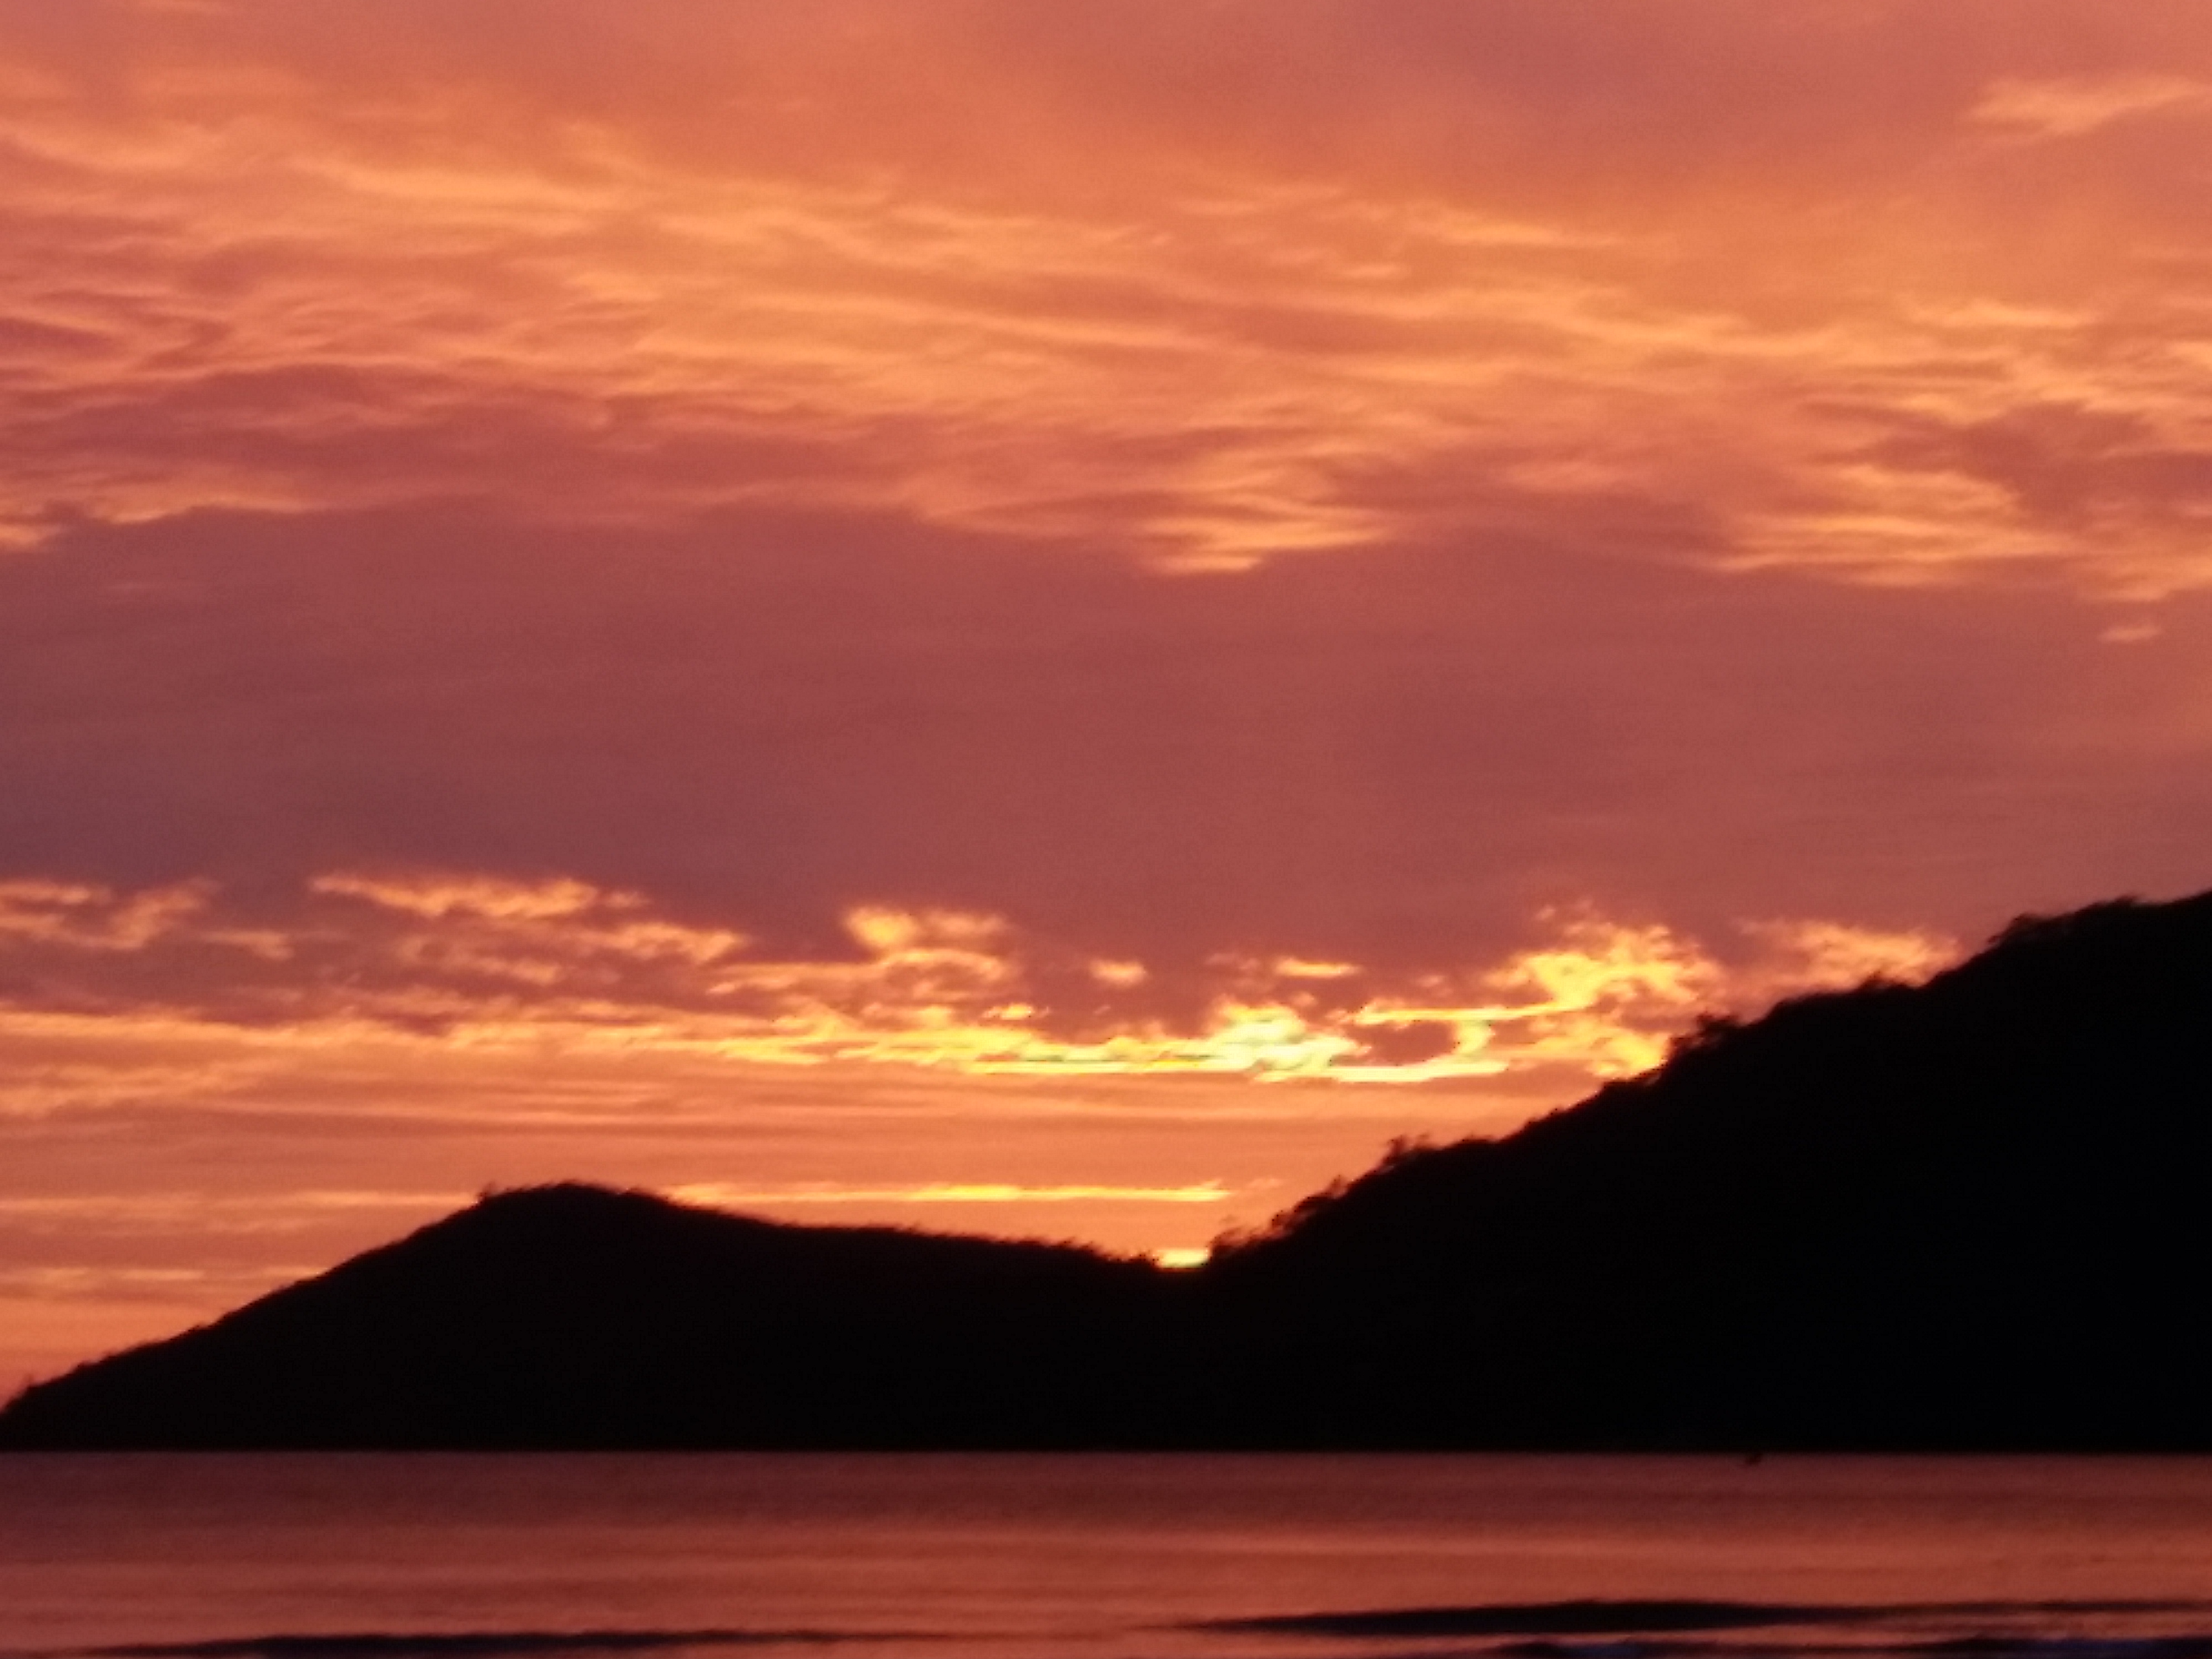
sunrise, sky, red sky at morning, afterglow, horizon, dawn, sunset, loch, atmosphere, dusk, calm, morning, evening, geological phenomenon, sun, cloud, sunlight, daytime, ecoregion, computer wallpaper, hill, reservoir, landscape, cumulus, sea